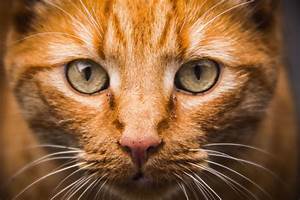
Label: cat